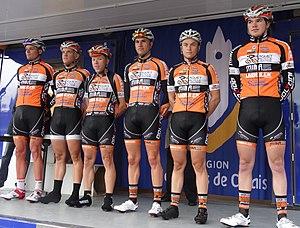
Reportage photographique réalisé le dimanche 13 juillet à l'occasion du départ et de l'arrivée de la Ronde pévéloise 2014 à Pont-à-Marcq, Nord-Pas-de-Calais, France.
La 5ᵉ édition de la Ronde pévéloise a eu lieu le 13 juillet 2014. La course fait partie du calendrier UCI Europe Tour 2014 en catégorie 1.2. La course est remportée par le Français Benoît Daeninck qui a parcouru les 174,9 kilomètres en 3 h 57 min 52 s, soit à une vitesse moyenne de 44,092 kilomètres par heure. Il effectue son sprint en même temps que le Belge Baptiste Planckaert. Ils sont immédiatement suivis par le Néo-Zélandais Cameron Karwowski. Soixante-huit coureurs sur les cent-trente-quatre qui ont pris le départ ont franchi la ligne d'arrivée.